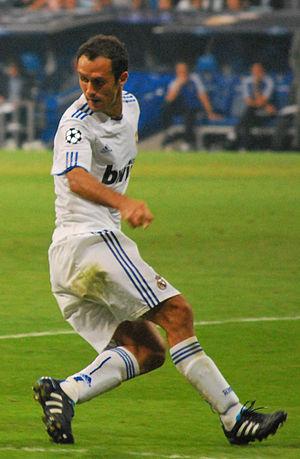
Ricardo Alberto Silveira Carvalho, dit Ricardo Carvalho, né le 18 mai 1978 à Amarante au Portugal est un footballeur international portugais évoluant au poste de défenseur central.